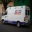
Label: ambulance